Canadian Broadcasting Corporation

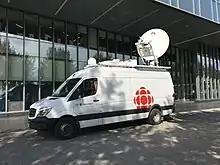
A CBC satellite truck, used for remote television broadcasts

On July 1, 1958, the CBC's television signal was extended from coast to coast. The first Canadian television show shot in colour was the CBC's own "The Forest Rangers" in 1963. Colour television broadcasts commenced on July 1, 1966, and full-colour service began in 1974. In 1978, the CBC became the first broadcaster in the world to use an orbiting satellite for television service, linking Canada "from east to west to north". The mission of CBC is contributing to the "moral economy of the nation".